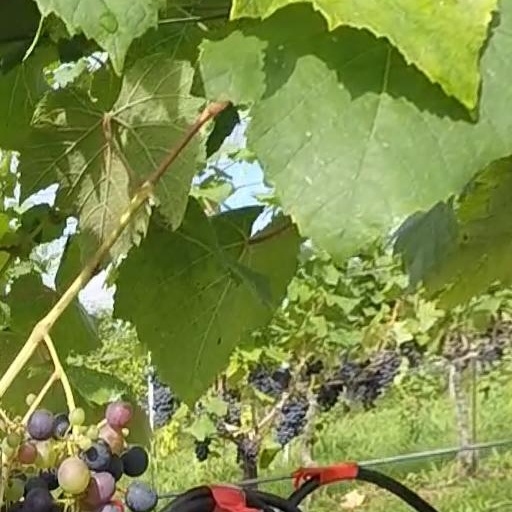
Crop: grape